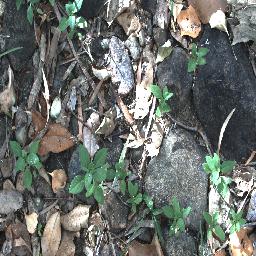
Label: negative